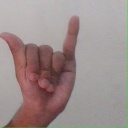
अक्षर: य